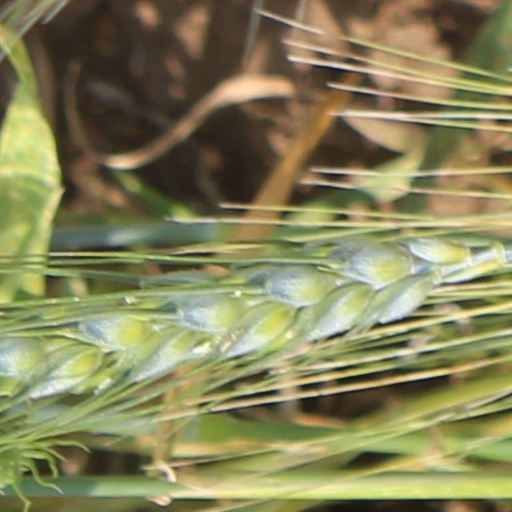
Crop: wheat